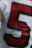
Number: 5